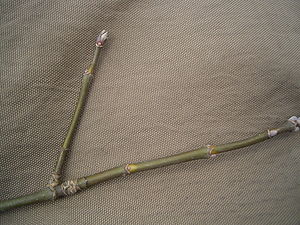
Etårsskud
På dette billede af en gren fra en Askebladet Løn ses etårsskuddet til højre, afgrænset mod toårsskuddet af en gruppe tværgående rynker. Opad fra toårsskuddet udgår desuden et sideskud, som ligeledes er etårigt.
Etårsskuddet er den del af en plantes grenvækst, som er dannet i den indeværende vækstperiode eller i den netop afsluttede periode. Etårsskuddet kendes på følgende træk: